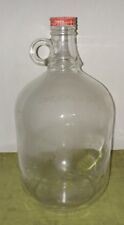
Waste category: glass